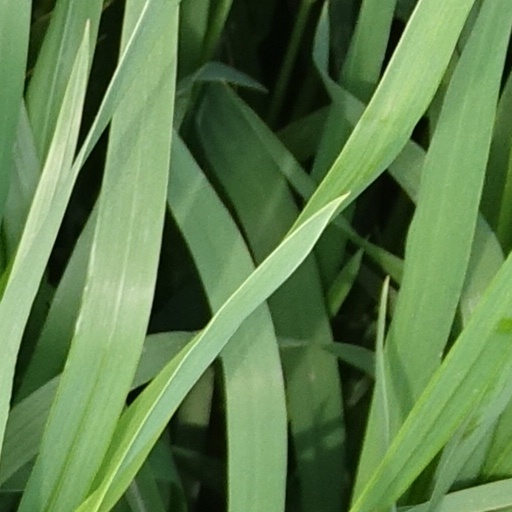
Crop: wheat